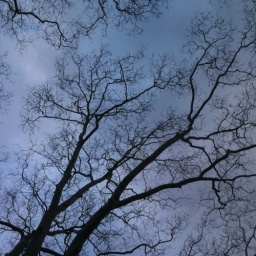
trees like lungs, fractals against the sky